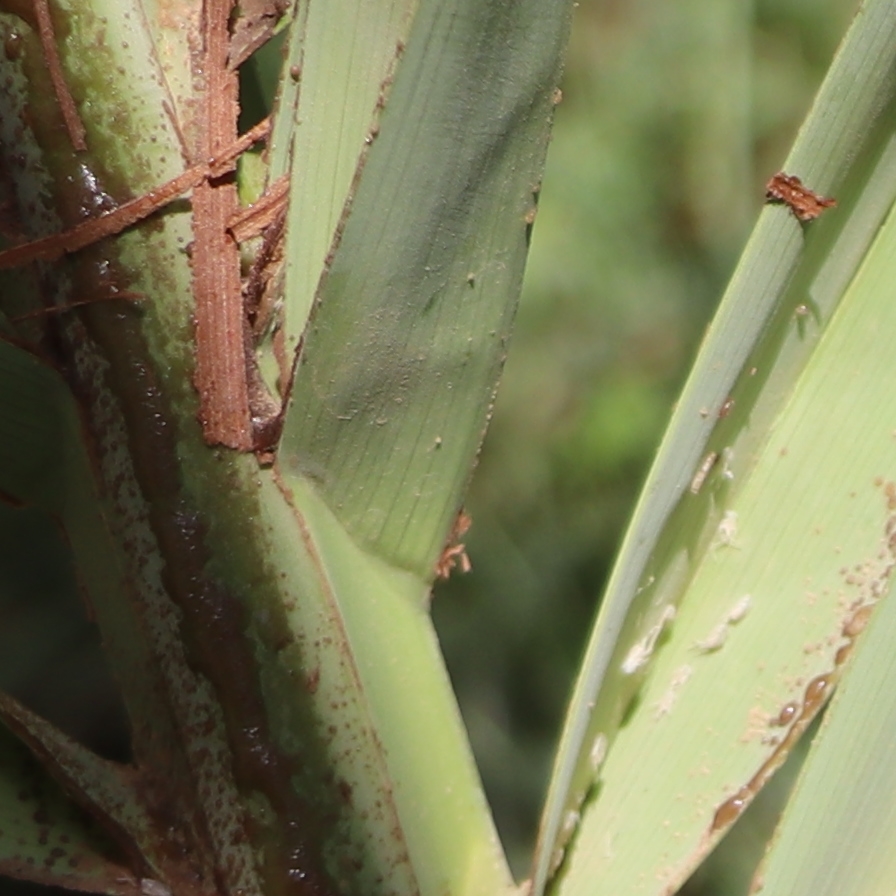
Label: Dubas